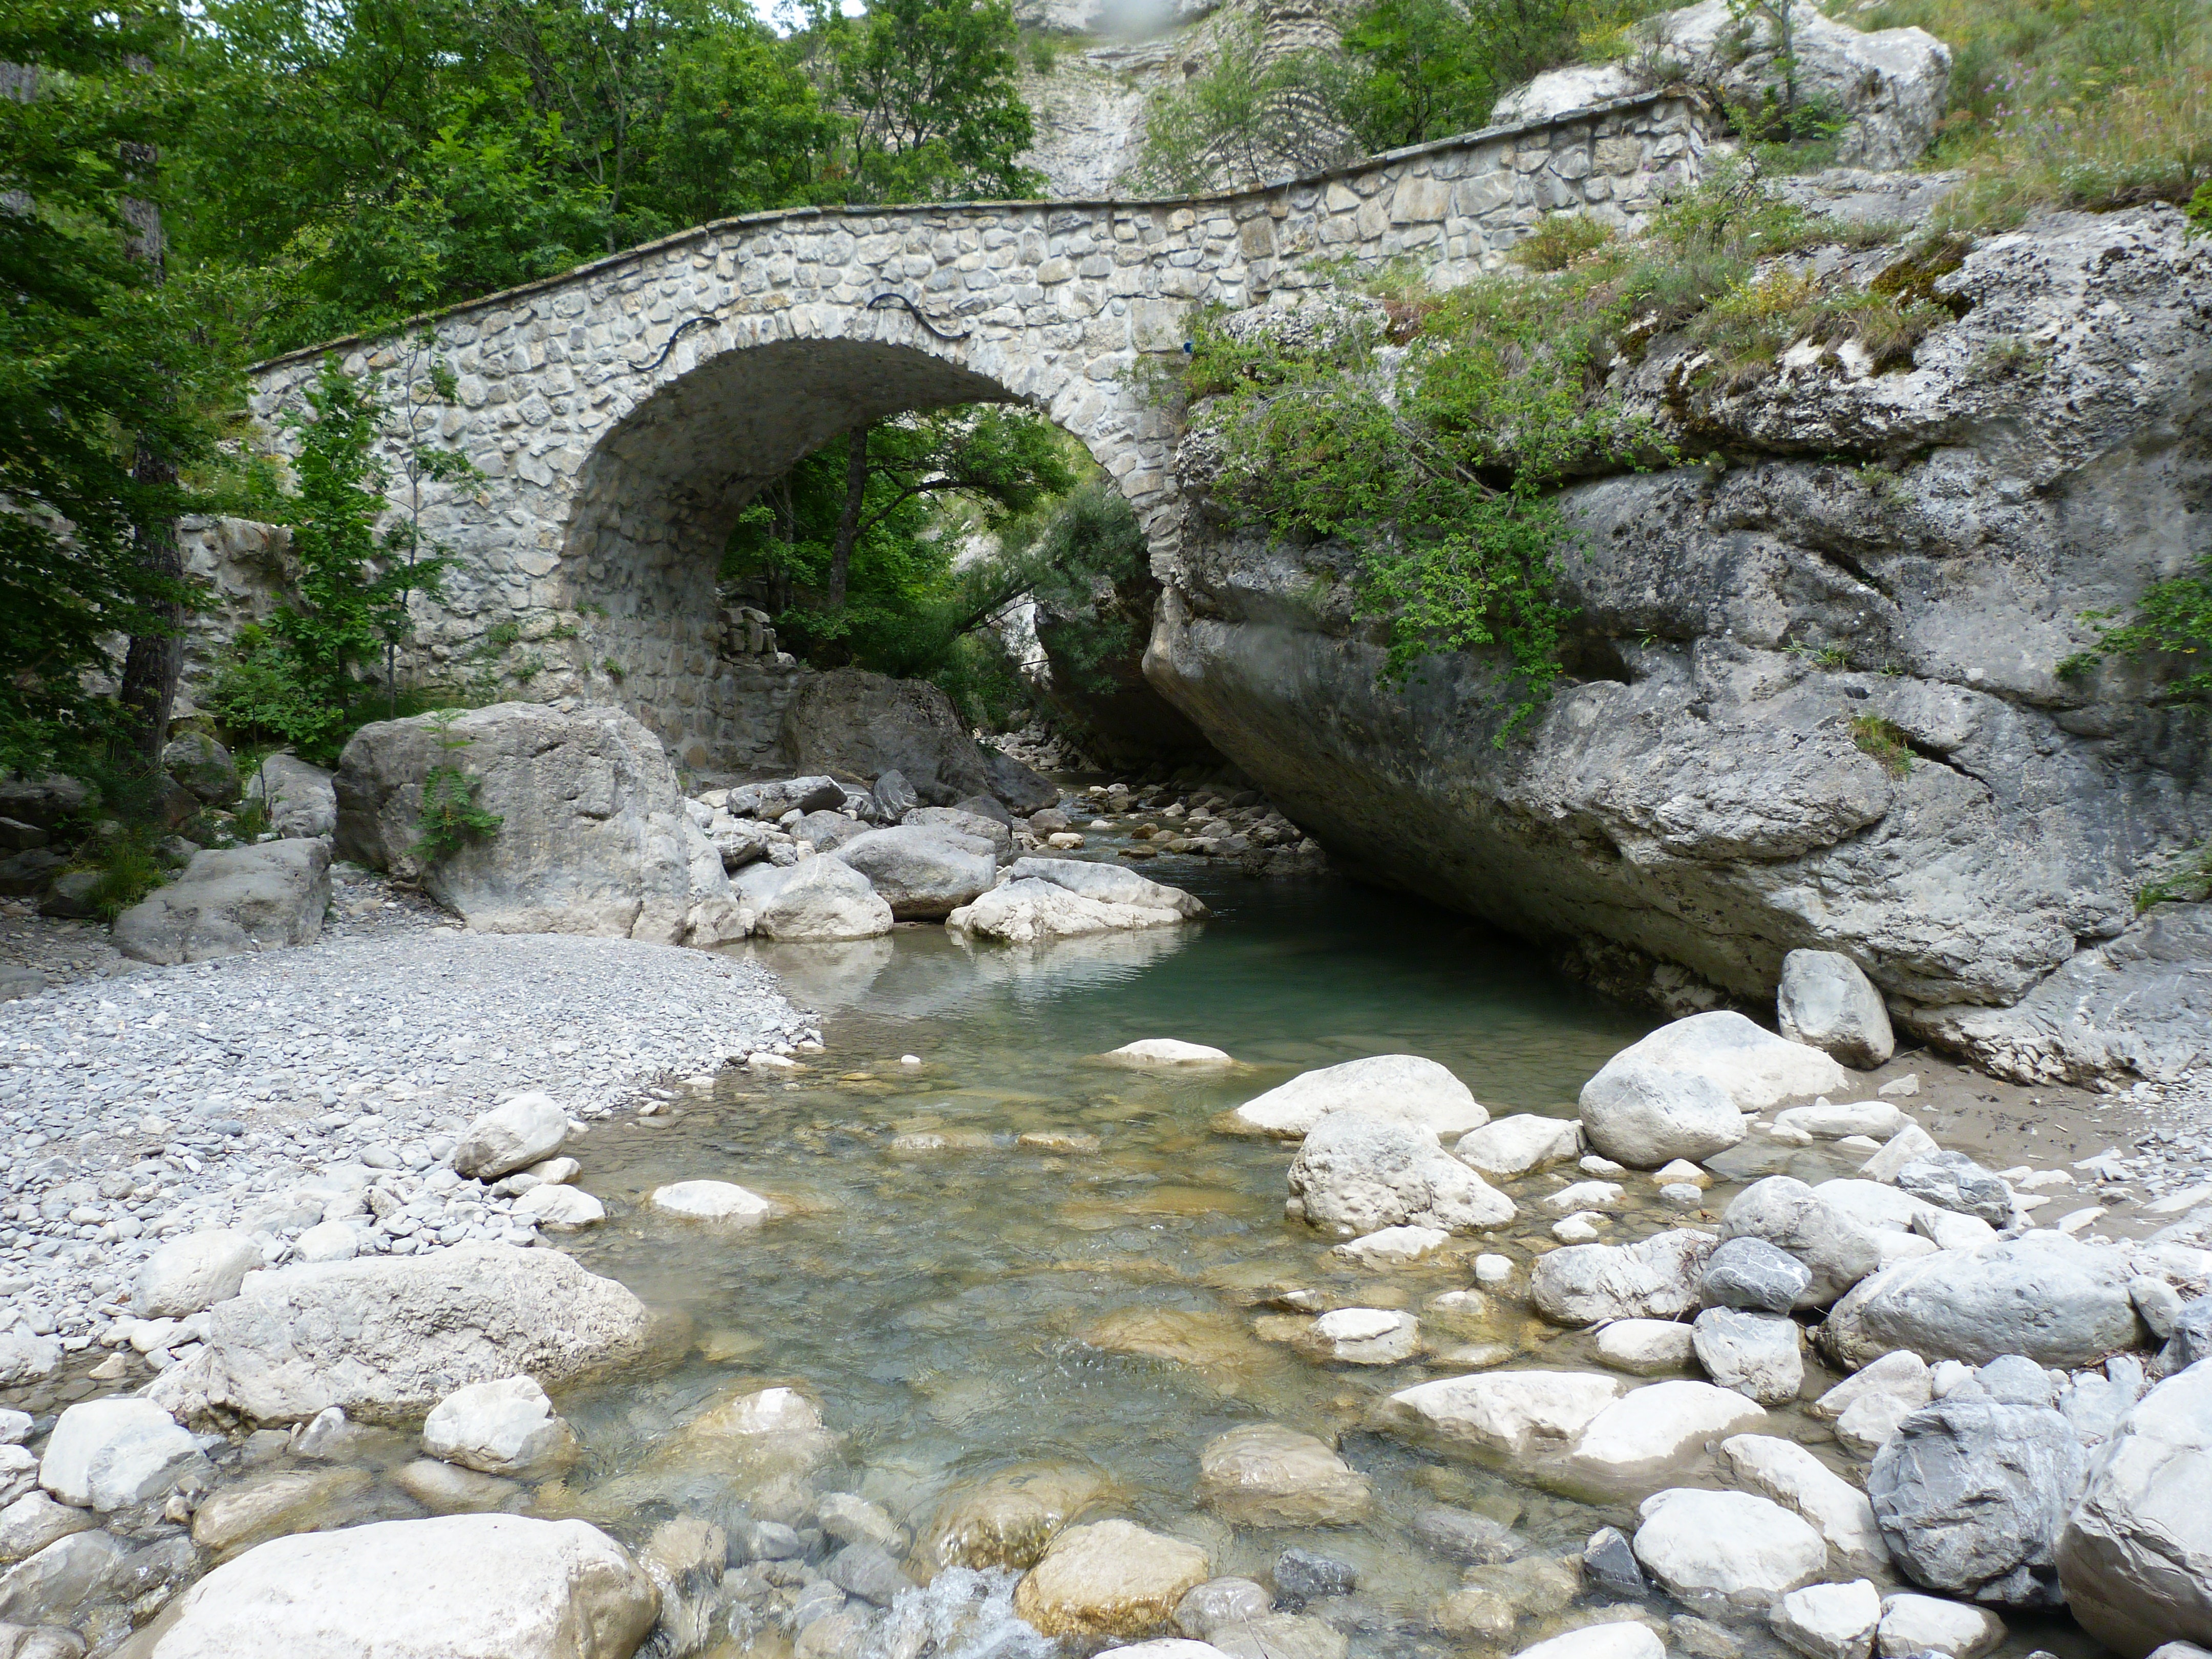
water, rock, mountain, bridge, old, river, valley, summer, stream, rapid, alps, torrent, water feature, watercourse, wadi, old bridge, hautes alpes, devil's bridge, rabou